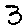
Label: 3